Church Stretton

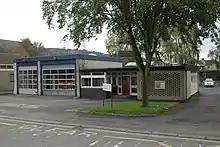
The town's fire station on Sandford Avenue

There is an 18-hole golf course about a km from the town centre, the Church Stretton Golf Club. The course is 5,030 yards long and has a par of 66. It is one of the highest golf courses in the country, being located on the side of the Long Mynd hill range (the course is situated on the slopes of Stanyeld Hill and Bodbury Hill). The clubhouse is at approximately 230 m (755 ft) above sea level and the hilly links course rises up to around 375 m (1,230 ft). Apart from the clubhouse, putting green and first hole, the course is situated on common land owned by the National Trust (who own most of the Long Mynd upland area).